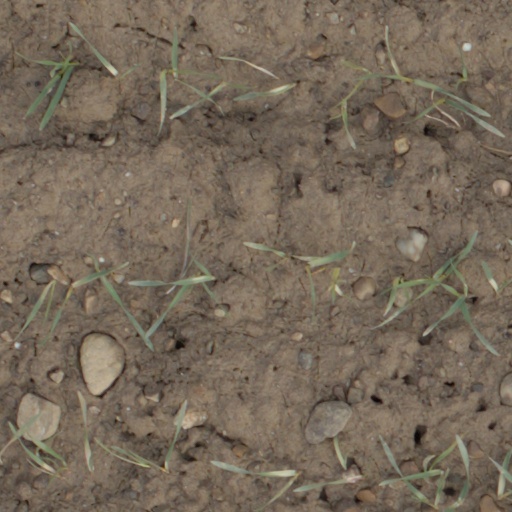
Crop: wheat